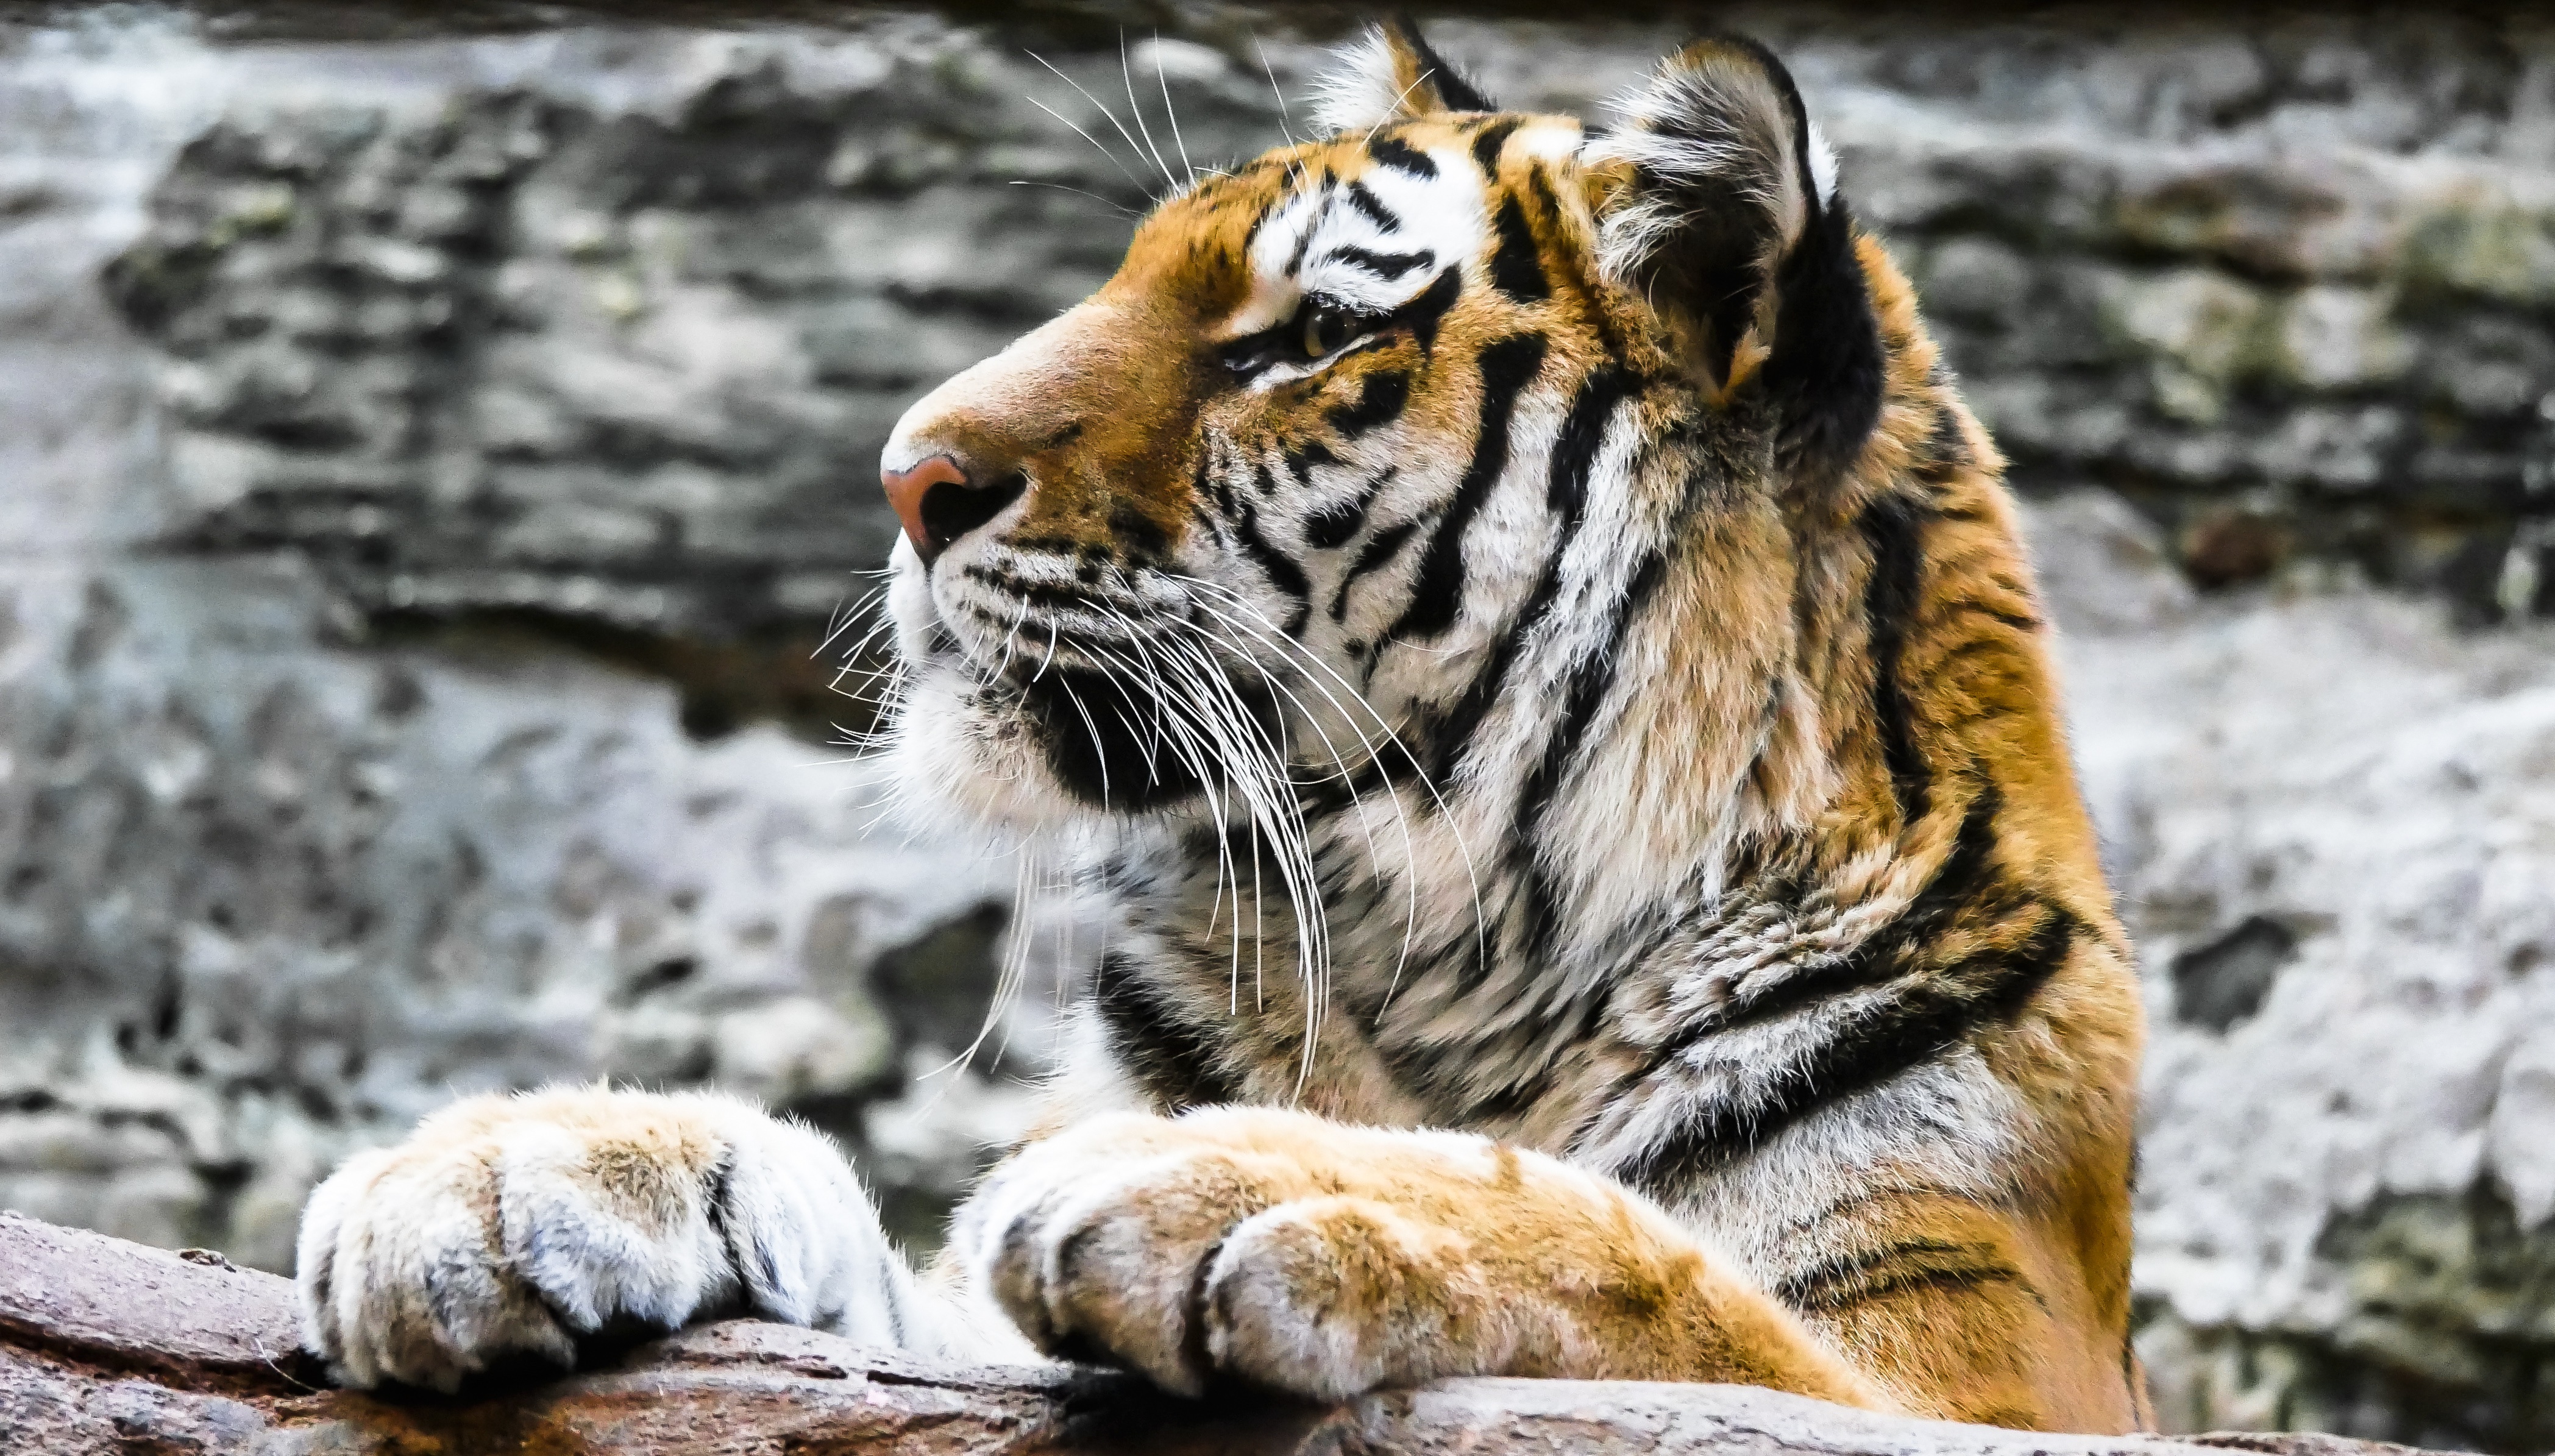
watch, animal, wildlife, zoo, cat, mammal, predator, fauna, close up, whiskers, tiger, lurking, vertebrate, nuremberg, big cats, wild cat, cat like mammal